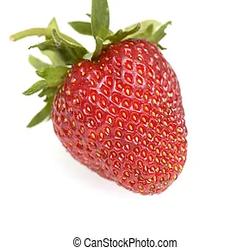
Label: Strawberry